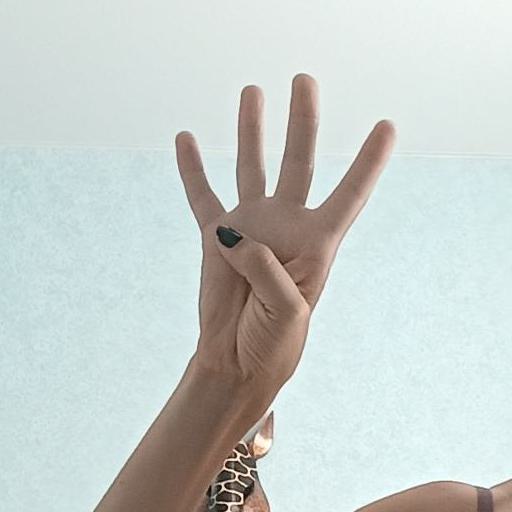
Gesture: four